Reading Law: The Interpretation of Legal Texts

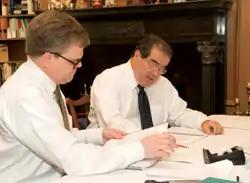
Garner and Scalia working on their previous book, "Making Your Case: The Art of Persuading Judges"

In Scalia and Garner's view, the United States' legal system has shifted away from the common law of judicial precedent being the primary mechanism of law-making toward the civil law of statutes passed by Congress.